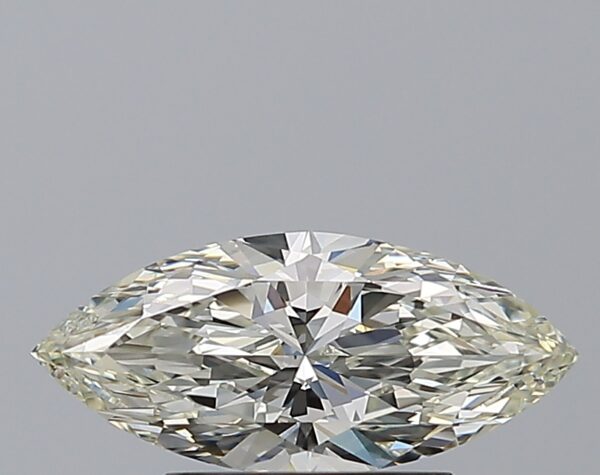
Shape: marquise
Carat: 1.01
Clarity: VS2
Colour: K
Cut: EX
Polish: EX
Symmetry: EX
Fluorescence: M
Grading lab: GIA
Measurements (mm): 11.22 x 5.02 x 3.11